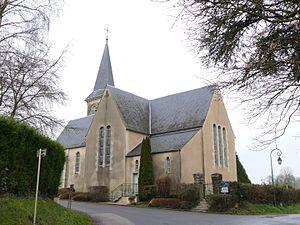
L'église Saint-Pierre à La Chapelle-près-Sées (Orne, Normandie, France).
La Chapelle-près-Sées est une commune française, située dans le département de l'Orne en région Normandie, peuplée de 449 habitants.